Sixty Stories (book)

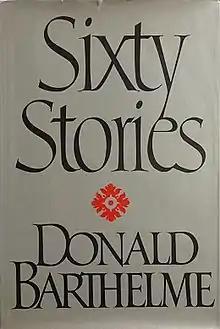
First edition

Sixty Stories is a collection of sixty short stories written by Donald Barthelme, several of which originally appeared in "The New Yorker". The book was first published by G. P. Putnam's Sons in 1981.